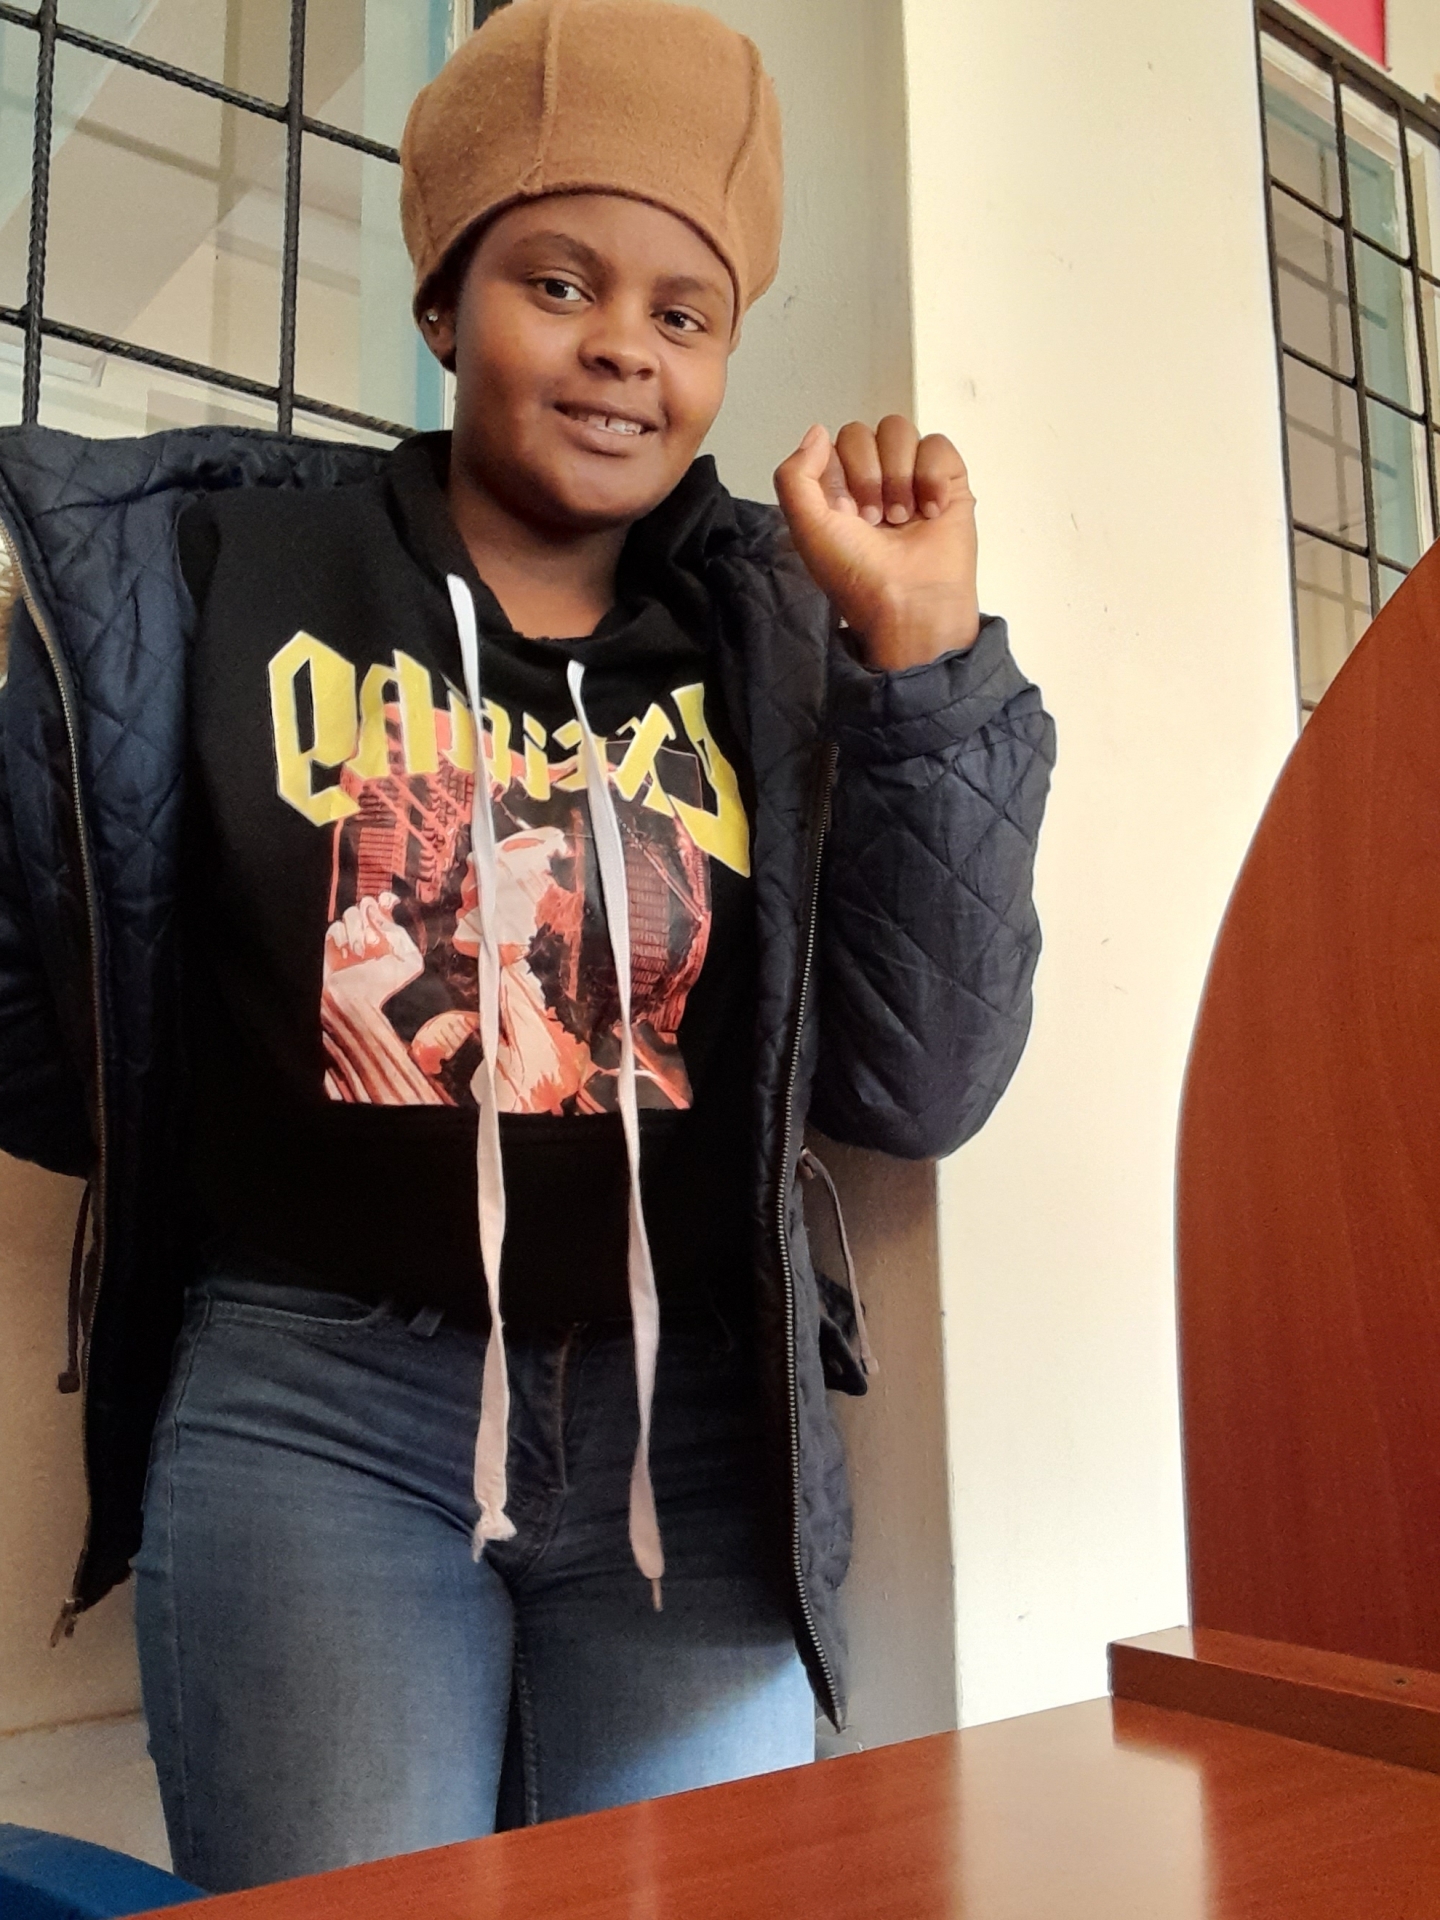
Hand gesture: fist